Dmitry Kiselyov

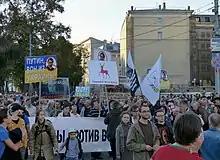
Anti-war protest in Moscow on 21 September 2014. Protester holds a cartoon showing Kiselyov.

On May 15, 2014, Kiselyov said about the country, "There is no Ukraine. That is only a virtual concept, a virtual country. If you want to live in a virtual world, please do. ... But Ukraina.ru is a real portal. Not about the country, but about that territory which was under the rule of that country. Now it is a failed state." Ukraina.ru has been determined to be a state-sponsored fake news dissemination outlet by the EU's anti-disinformation East StratCom Task Force.